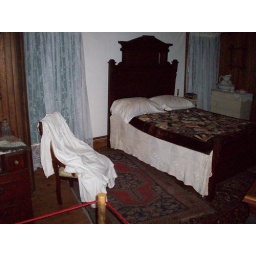
Clara Barton's bed at her home in Glen Echo, MD